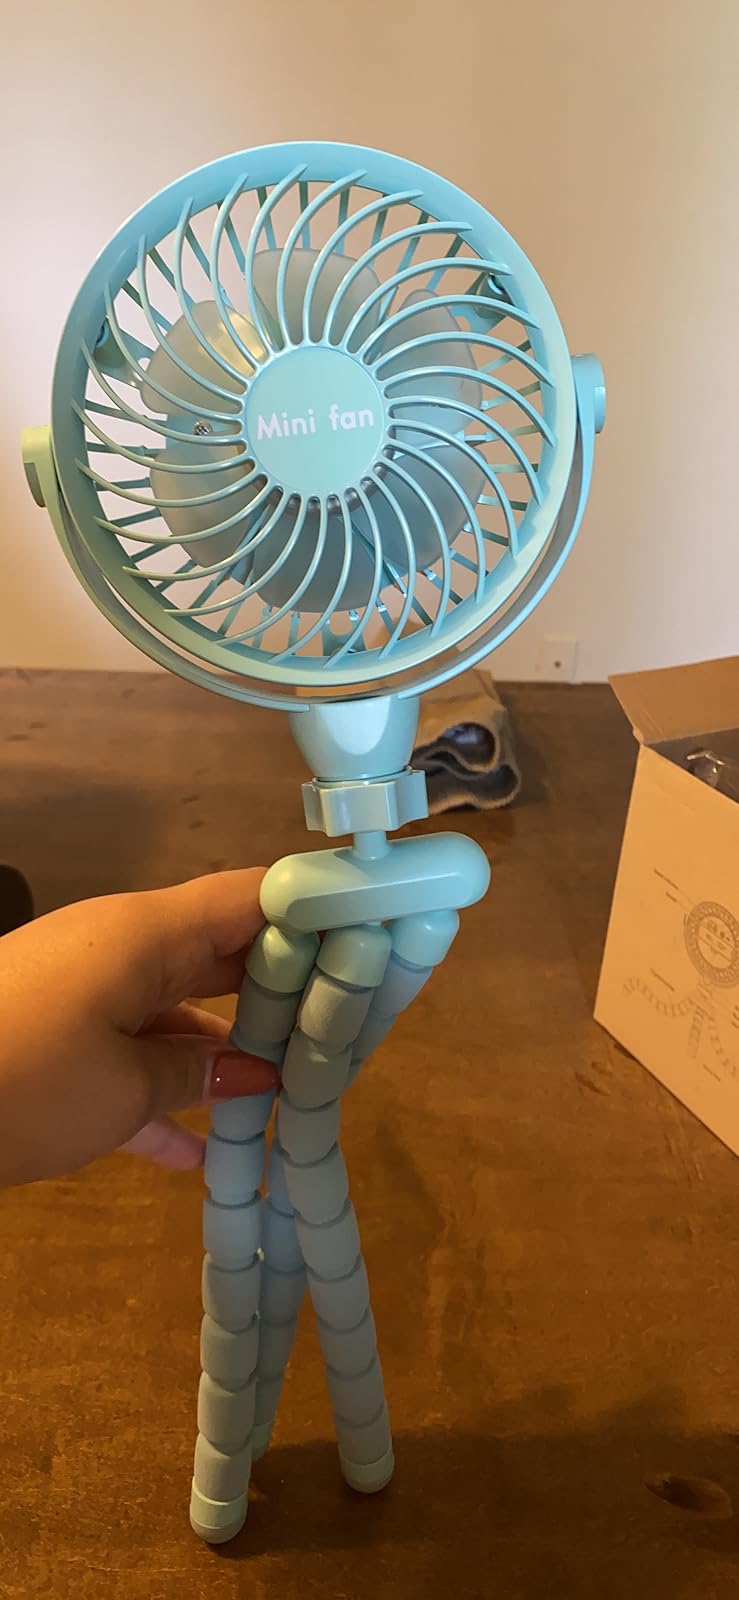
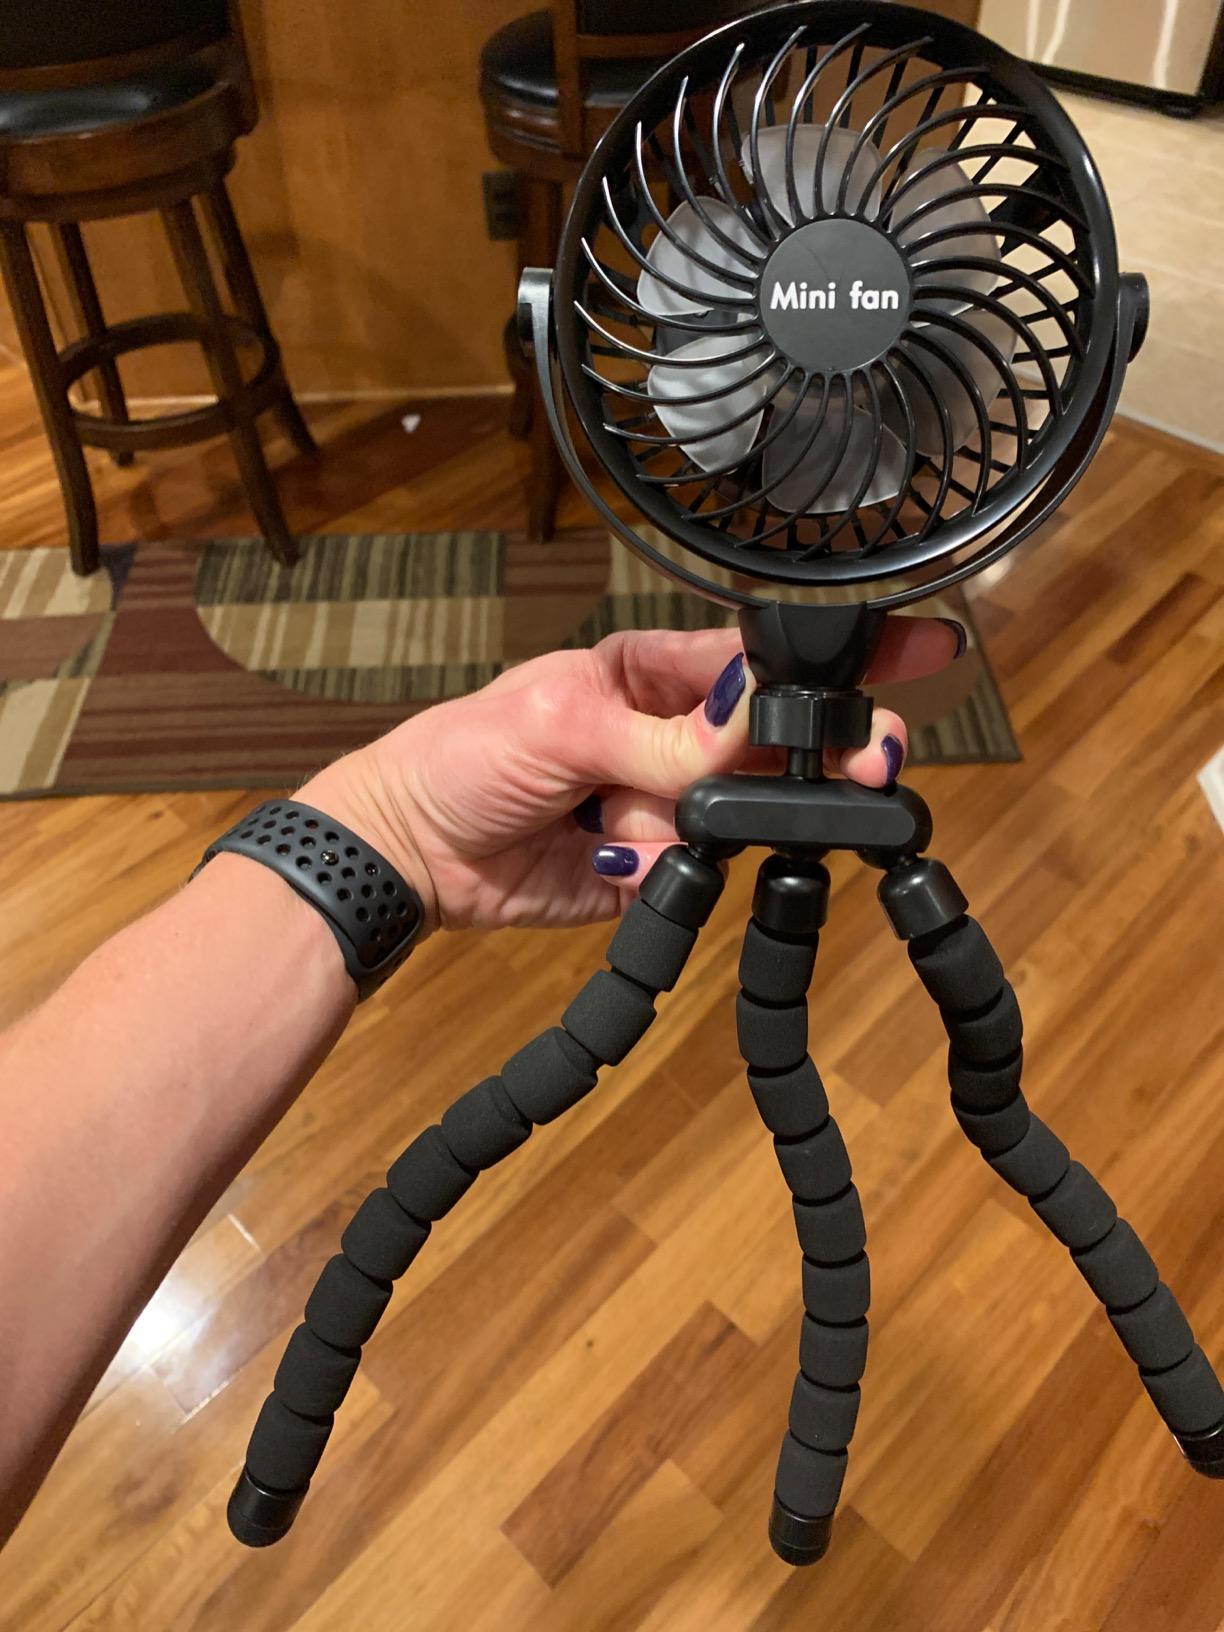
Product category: fan
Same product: no